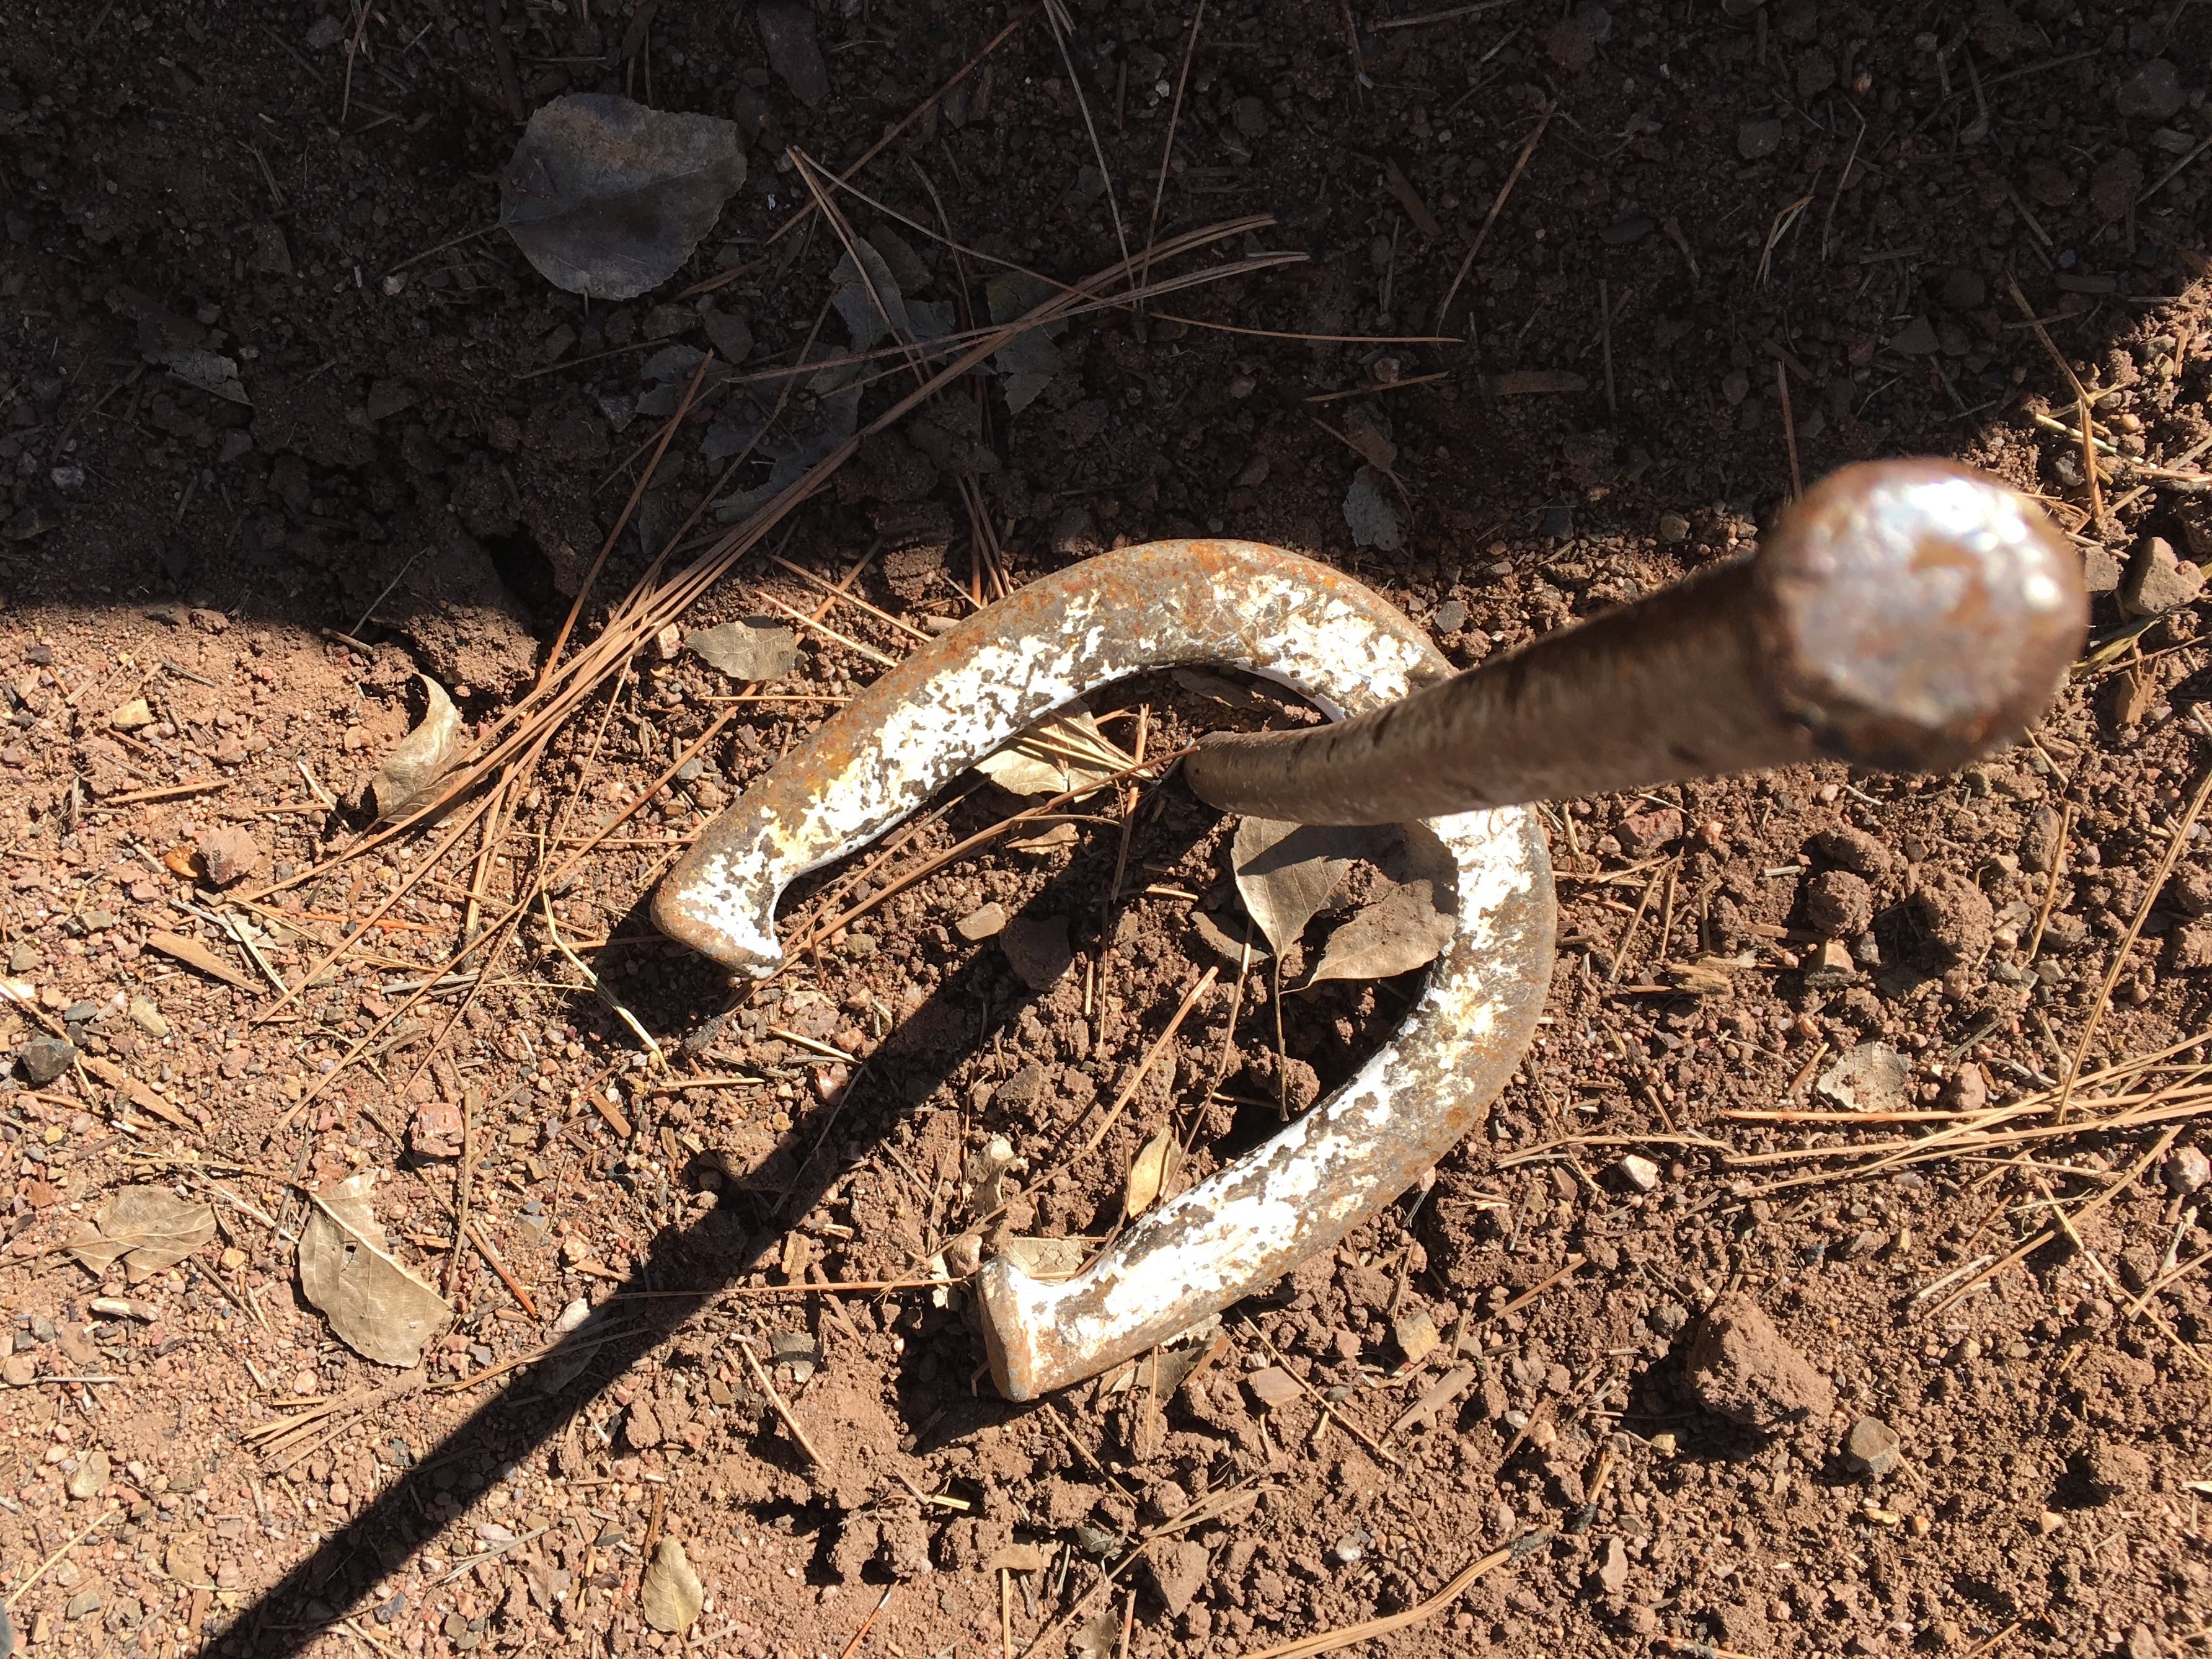
wildlife, soil, reptile, fauna, snake, rattlesnake, vertebrate, serpent, viper, garter snake, colubridae, sidewinder, boa constrictor, scaled reptile, boas, hognose snake, anguidae